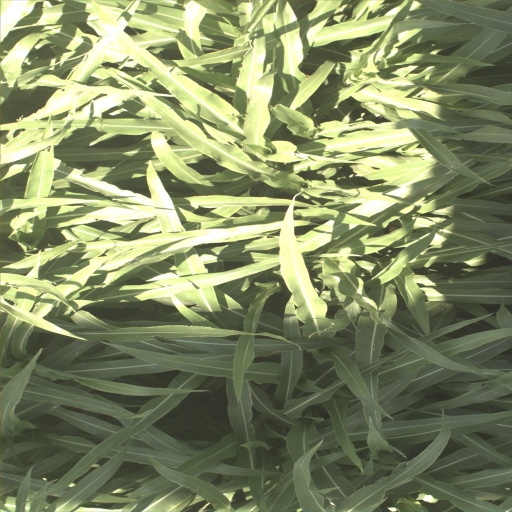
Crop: sorghum